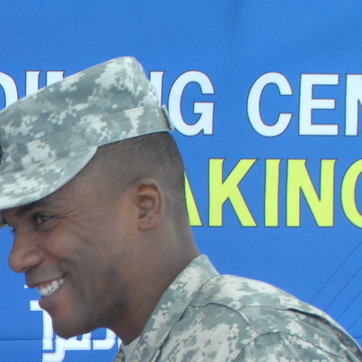
Material: hair